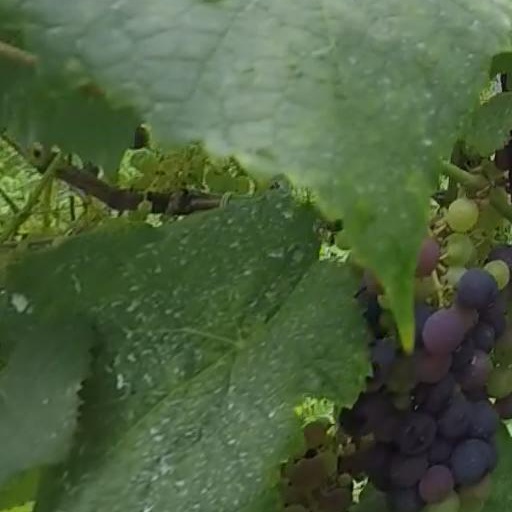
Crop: grape